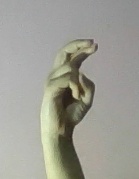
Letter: zay